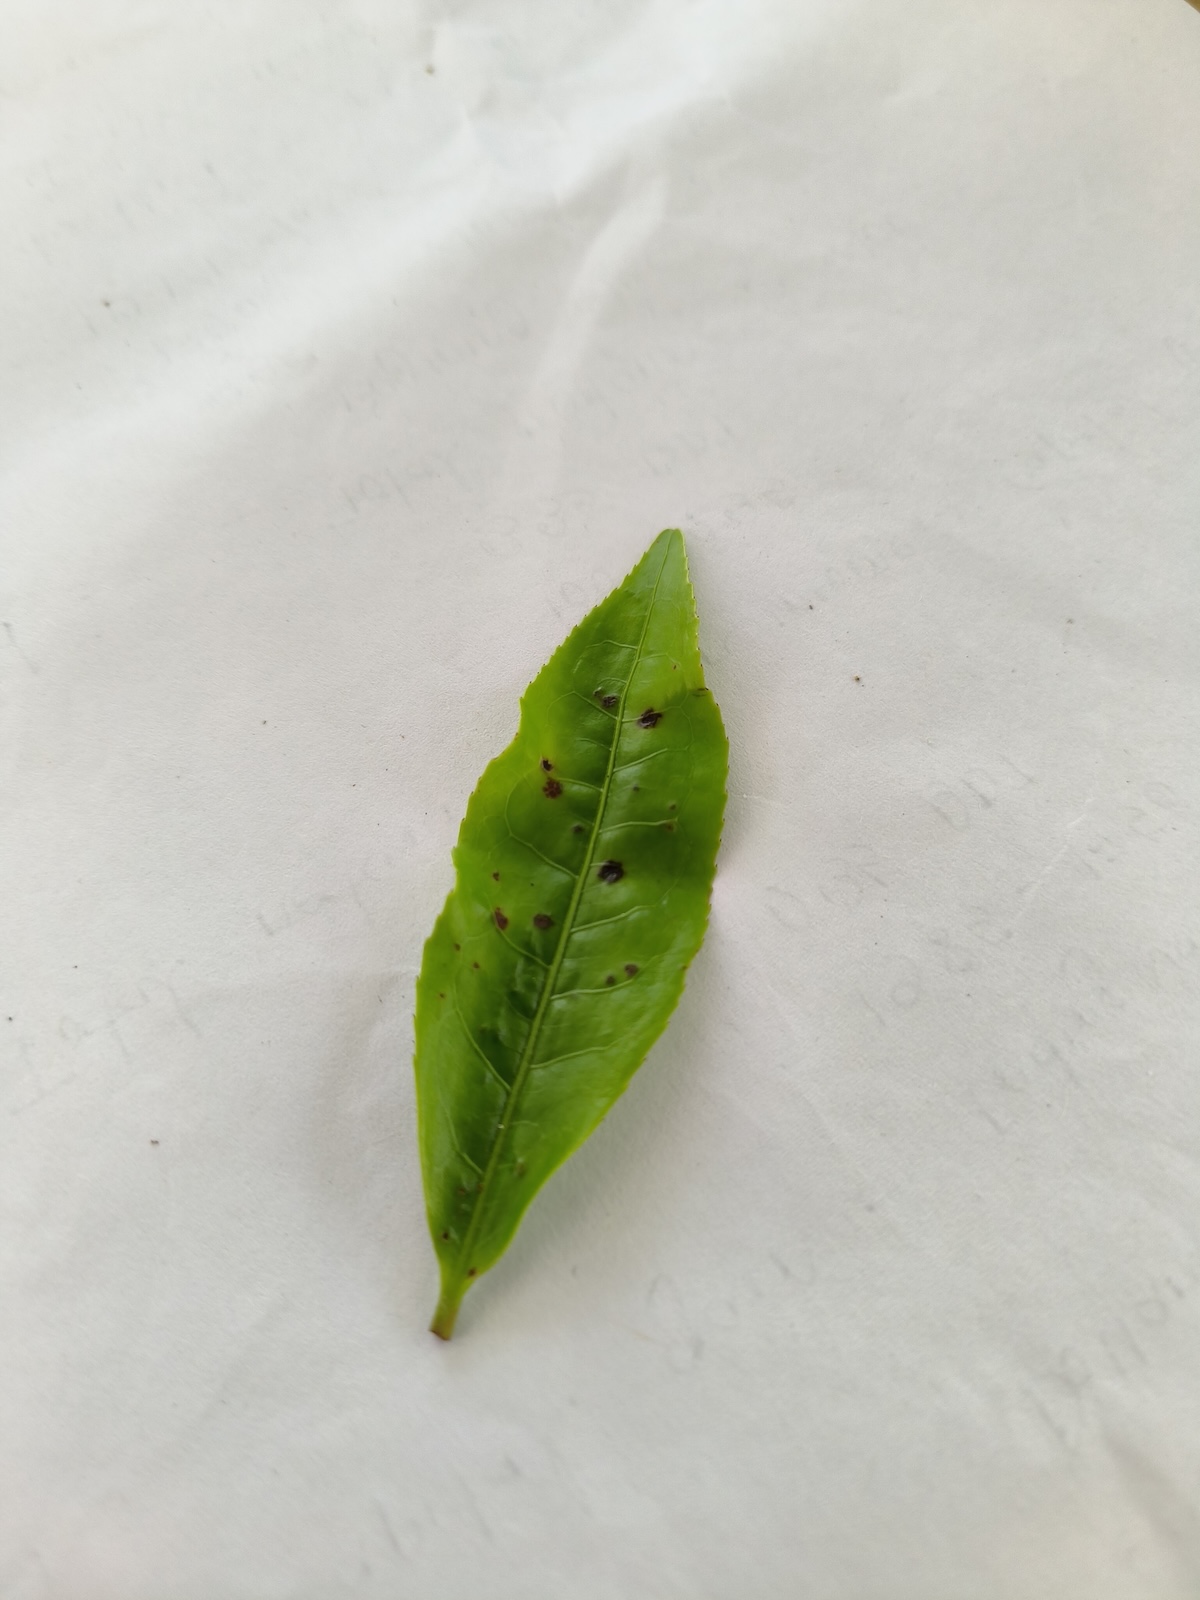
Label: Helopeltis